Petko Voyvoda

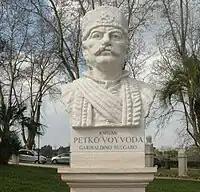
Petko Voyvoda's bust at the Janiculum, Rome, Italy

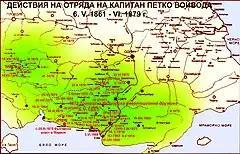
Petko Voyvoda areal of activity in Aegean Thrace

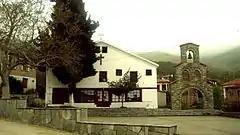
St. Ioan (St. John) church in Maronia where Petko Voyvoda received communion

Petko Kirkov Kaloyanov Петко Кирков (Каракирков, Киряков, Калоянов), better known as Captain Petko Voyvoda (Капитан Петко Войвода; 5 December 1844 – 7 February 1900) was a 19th-century Bulgarian hajduk leader and freedom fighter who dedicated his life to the liberation of Bulgaria (and, particularly, the region of Thrace).